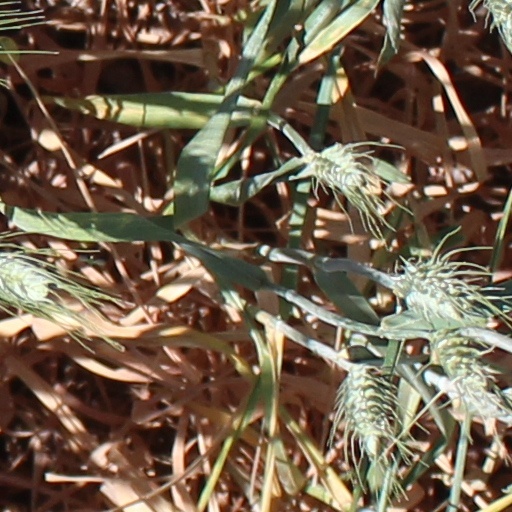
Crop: wheat